Bodybuilding

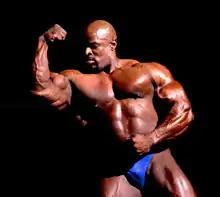
Eight-time Mr. Olympia Ronnie Coleman in October 2009

Bodybuilding developed in the late 19th century, promoted in England by Eugen Sandow. He allowed audiences to enjoy viewing his physique in "muscle display performances". Although audiences were thrilled to see a well-developed physique, the men simply displayed their bodies as part of strength demonstrations or wrestling matches. Sandow had a stage show built around these displays through his manager, Florenz Ziegfeld. The Oscar-winning 1936 musical film "The Great Ziegfeld" depicts the beginning of modern bodybuilding, when Sandow began to display his body for carnivals.